Amt Putlitz-Berge

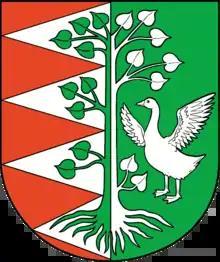
Coat of arms

Amt Putlitz-Berge is an "Amt" ("collective municipality") in the district of Prignitz, in Brandenburg, Germany. Its seat is in Putlitz.